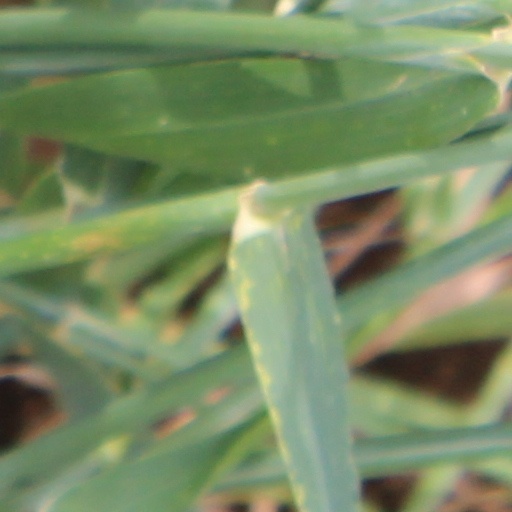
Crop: wheat